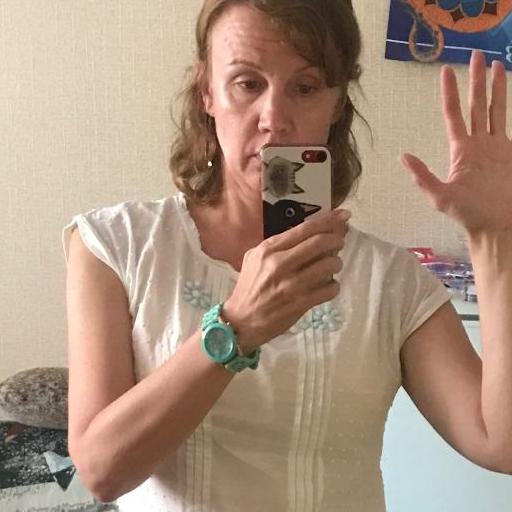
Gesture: no_gesture